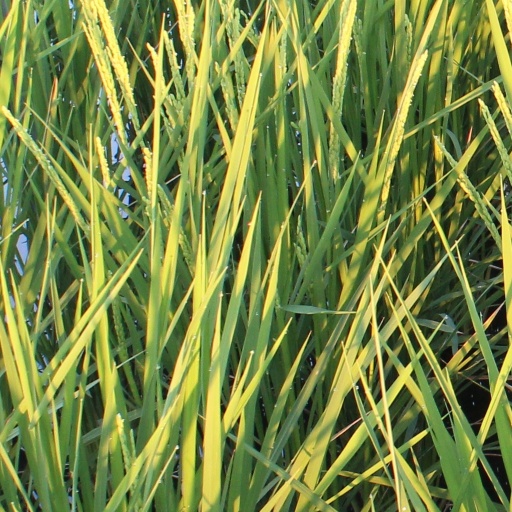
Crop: rice